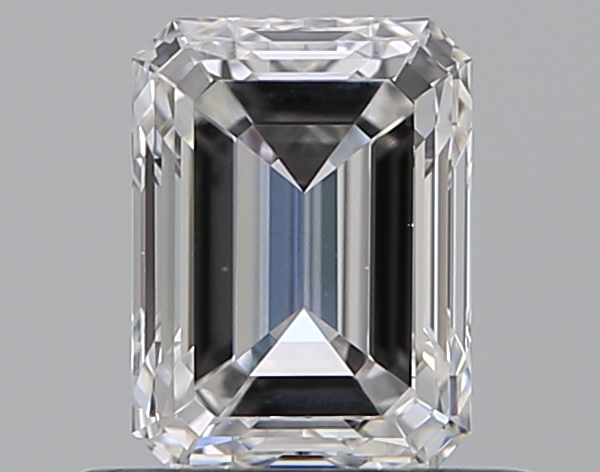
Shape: emerald
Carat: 0.59
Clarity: VS2
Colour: F
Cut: EX
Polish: EX
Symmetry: VG
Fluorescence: N
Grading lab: GIA
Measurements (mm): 5.41 x 4 x 2.73